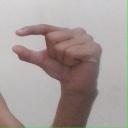
अक्षर: ग